Douglas Historic District

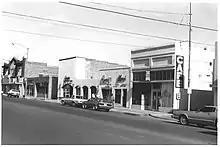
Douglas Historic District, 1984

The majority of the buildings in the district are one or two story, rectangular, commercial blocks. The Spanish Colonial Revival Gadsden Hotel, the Art Deco Airdome Theatre, the Bakery Building, the Neo-Classic Revival Post Office, and the Grand Theatre stand out as major architectural resources. The Gadsden Hotel and Grand Theatre are both individually listed on the National Register of Historic Places. Most buildings are either solid masonry or brick veneer, while others are adobe, reinforced concrete, or cast stone (rusticated concrete block). Several structures display elaborate terra cotta stone or brick ornamentation; others exhibit pressed metal ornamentation. Luxfer Prisms are utilized for transom lighting on some buildings, whereas newer 1930s and 1940s structures use glass block to a great extent.